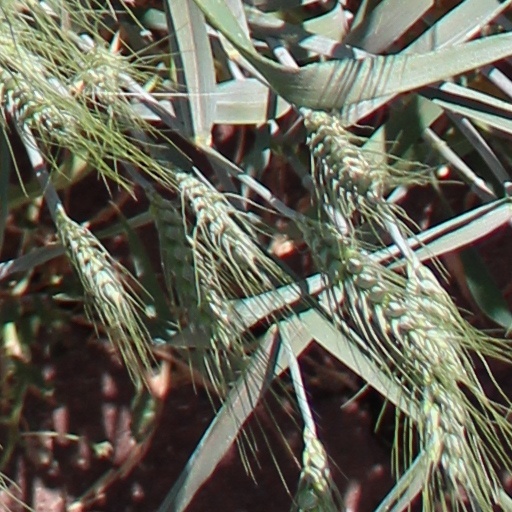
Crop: wheat